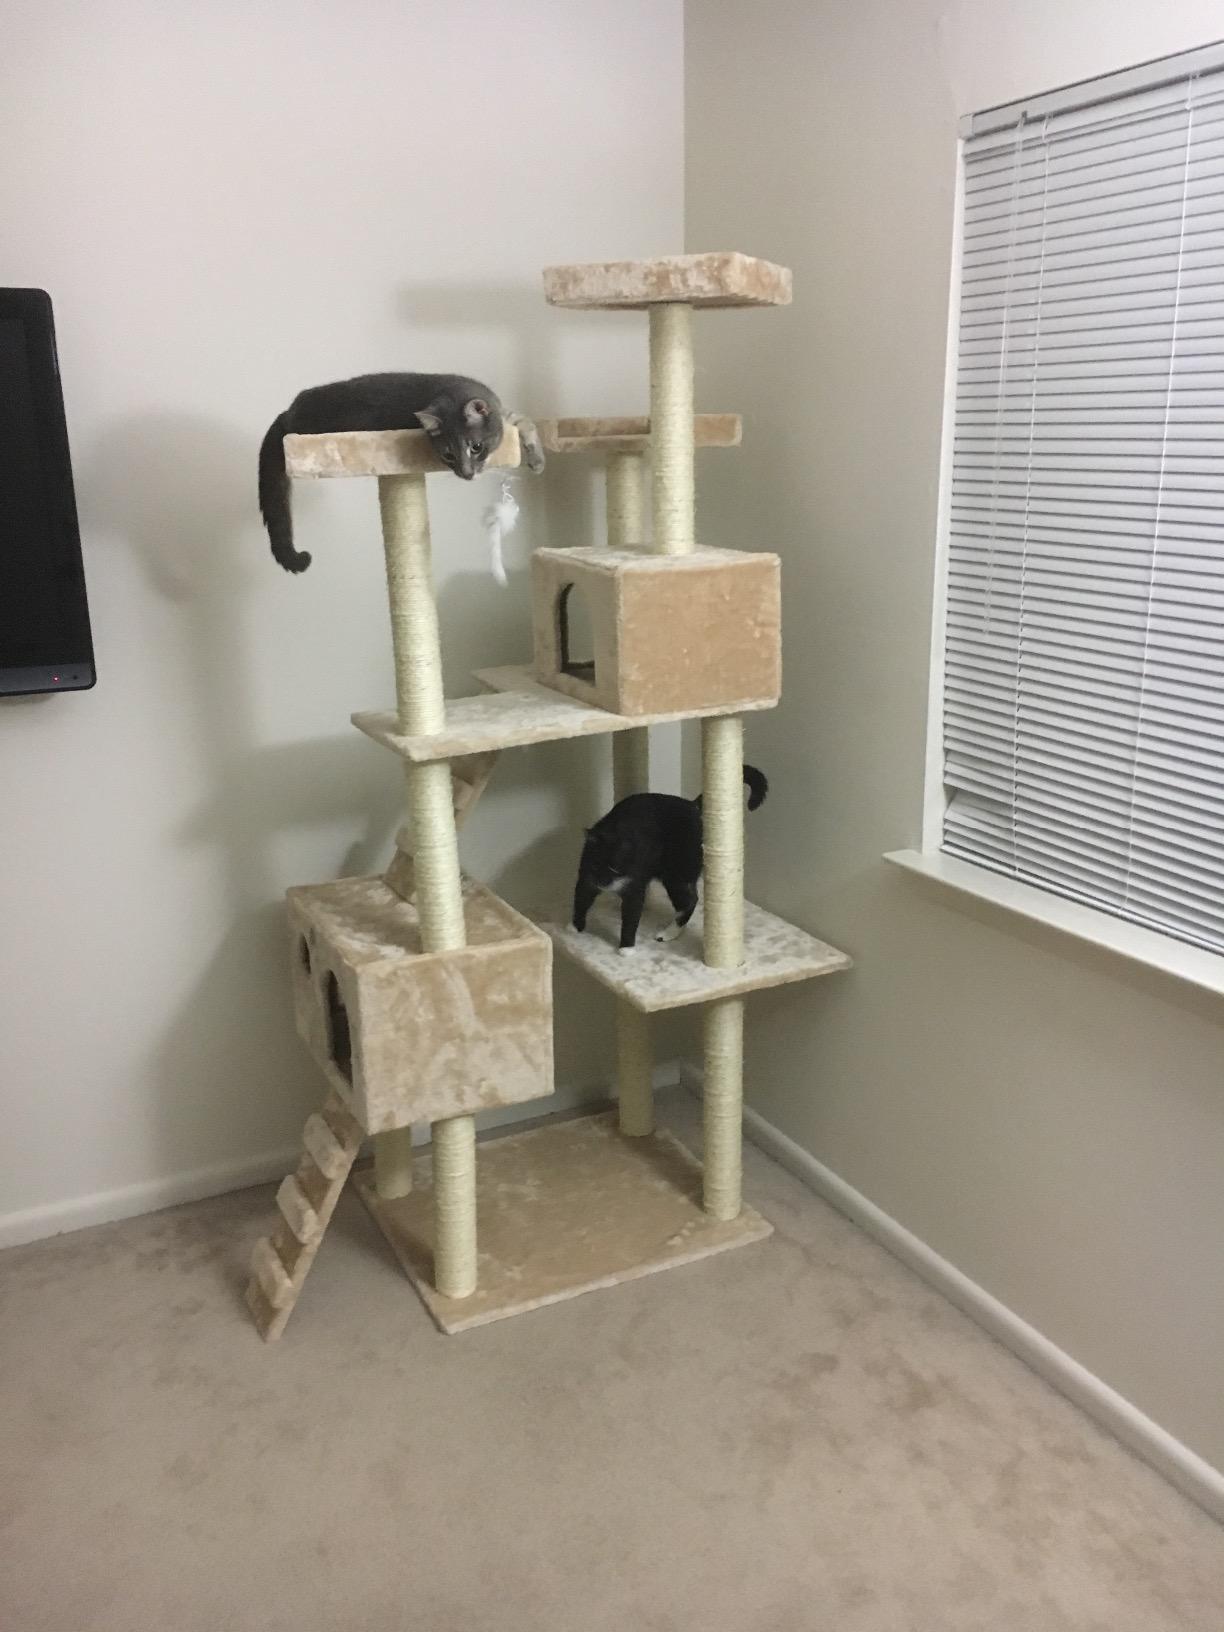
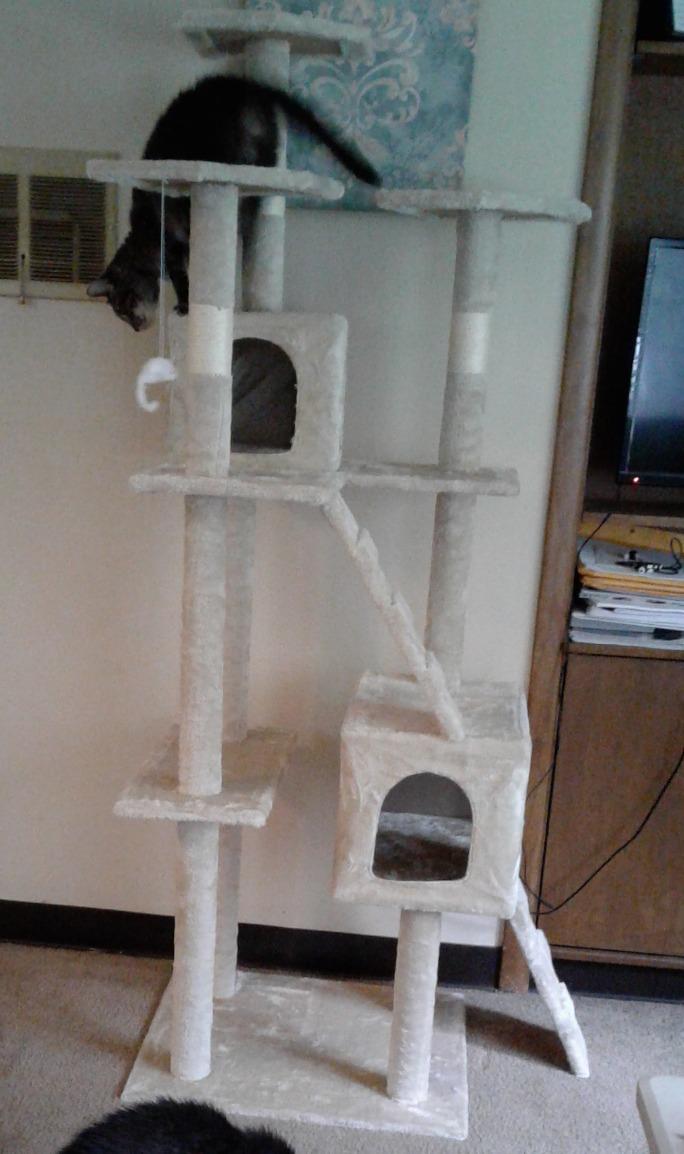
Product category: items_cat tree
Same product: yes